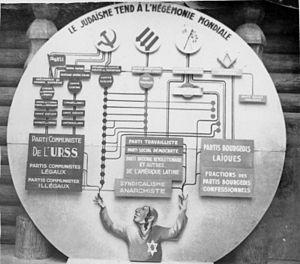
Le complot judéo-maçonnique, ou judéo-maçonnerie, est une théorie du complot désignant une collusion ou alliance supposée entre les milieux se rattachant au judaïsme et ceux relevant de la franc-maçonnerie afin de tendre vers la domination de la société. Cette expression est utilisée principalement par les adversaires de ces milieux. Son origine provient des milieux contre-révolutionnaires, en réaction à la Révolution française, accusée d'être l’œuvre des francs-maçons et des Juifs.
Les théories du complot maçonnique sont des théories du complot qui attribuent à la franc-maçonnerie des intentions et des actions secrètes, principalement anti-chrétiennes ou visant à l'établissement de projets politiques, tel celui d'un nouvel ordre mondial.
Une théorie du complot est une expression d'origine anglaise, définie pour la première fois en 1945 par Karl Popper, qui dénonce comme abusive une hypothèse selon laquelle un événement politique a été causé par l'action concertée et secrète d'un groupe de personnes qui croyaient avoir intérêt à ce qu'il se produise, plutôt que par le déterminisme historique ou le hasard. Pour Peter Knight, de l'université de Manchester, « un petit groupe de gens puissants se coordonne en secret pour planifier et entreprendre une action illégale et néfaste affectant le cours des événements ». L'objectif étant de détenir ou de conserver une forme de pouvoir.
Le terme de judéo-bolchevisme, existant également sous des variantes comme judéo-marxisme ou judéo-communisme, est une expression politique et polémique employée dans des discours alliant antisémitisme et anticommunisme. Le concept désigné par ce terme et ses variantes, très répandu dans l'entre-deux-guerres, vise à affirmer que les Juifs sont, derrière ou parmi les bolcheviks, les maîtres d'œuvre de la prise de pouvoir par les bolcheviks en octobre 1917 et les véritables dirigeants de l'URSS ; plus largement, il les voit comme responsables du marxisme, ainsi que du mouvement communiste en général.
Pendant l'occupation allemande, le régime de Vichy qui remplace la Troisième République en 1940 choisit la voie de la collaboration avec les nazis. Cette politique inclut les accords Bousquet-Oberg de juillet 1942 qui officialisent la collaboration de la police française avec la police allemande. Cette collaboration se manifeste, en particulier, dans les mesures antisémites prises par le gouvernement de Vichy et dans sa participation active au génocide des Juifs.
Le Bolchevisme contre l'Europe est une exposition qui se tient à Paris et en province, pendant l'Occupation allemande durant la Seconde Guerre mondiale. Elle est placée sous les auspices du Comité d’action antibolchévique de Paul Chack.
Le Comité d’action antibolchévique est une organisation collaborationniste française pendant l'Occupation allemande.